Sir William Dunch

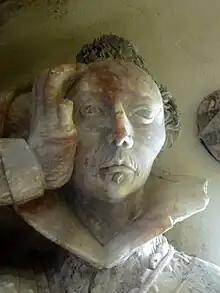
Sir William Dunch from his memorial at St Peter's Church, Little Wittenham, Oxfordshire

Sir William Dunch (1578–1611) of Brightwell, Berkshire was an English politician during the reign of King James I.